Sennyū-ji

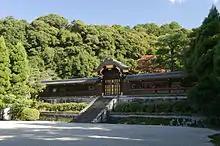
Tsukinowa no misasagi

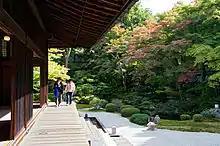
Gozasho Garden

Emperor Go-Horikawa and Emperor Shijō were the first to be enshrined in an Imperial mausoleum at Sennyū-ji. It was called "Tsukinowa no misasagi.